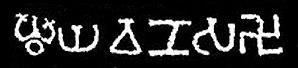
L'expression royaumes indo-grecs correspond à une situation politique complexe sur un ensemble de territoires hellénistiques aux frontières imprécises et mobiles, qui correspondent actuellement en partie à l'Afghanistan, au nord du Pakistan et au nord-ouest de l'Inde. Ces royaumes dépendaient du royaume gréco-bactrien qui s'étendait au Nord de l'Afghanistan et dans le Sud de l'Ouzbékistan et du Tadjikistan actuels. Il s'agit des territoires indiens conquis par Alexandre le Grand, perdus presque totalement par Séleucos au profit du nouvel empire Maurya de Chandragupta Maurya en -304 et reconquis par les Gréco-Bactriens entre la fin du siège de Bactres en -206 et la mort d'Euthydème vers -200, à la faveur de la dislocation de l'empire Maurya et du retour de l'armée du roi séleucide Antiochos III vers l'ouest.
Les grottes de Shivneri sont des grottes artificielles creusées pour des moines bouddhistes vers le Iᵉʳ siècle av. J.-C. Elles sont situées sur la colline de Shivneri, à environ 2 km au sud-ouest de Junnar, ville de l'Inde. D'autres grottes des environs de la ville de Junnar sont : les grottes de Manmodi, les grottes de Lenyadri, et les grottes de Tulja.